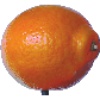
Label: Tangelo 1